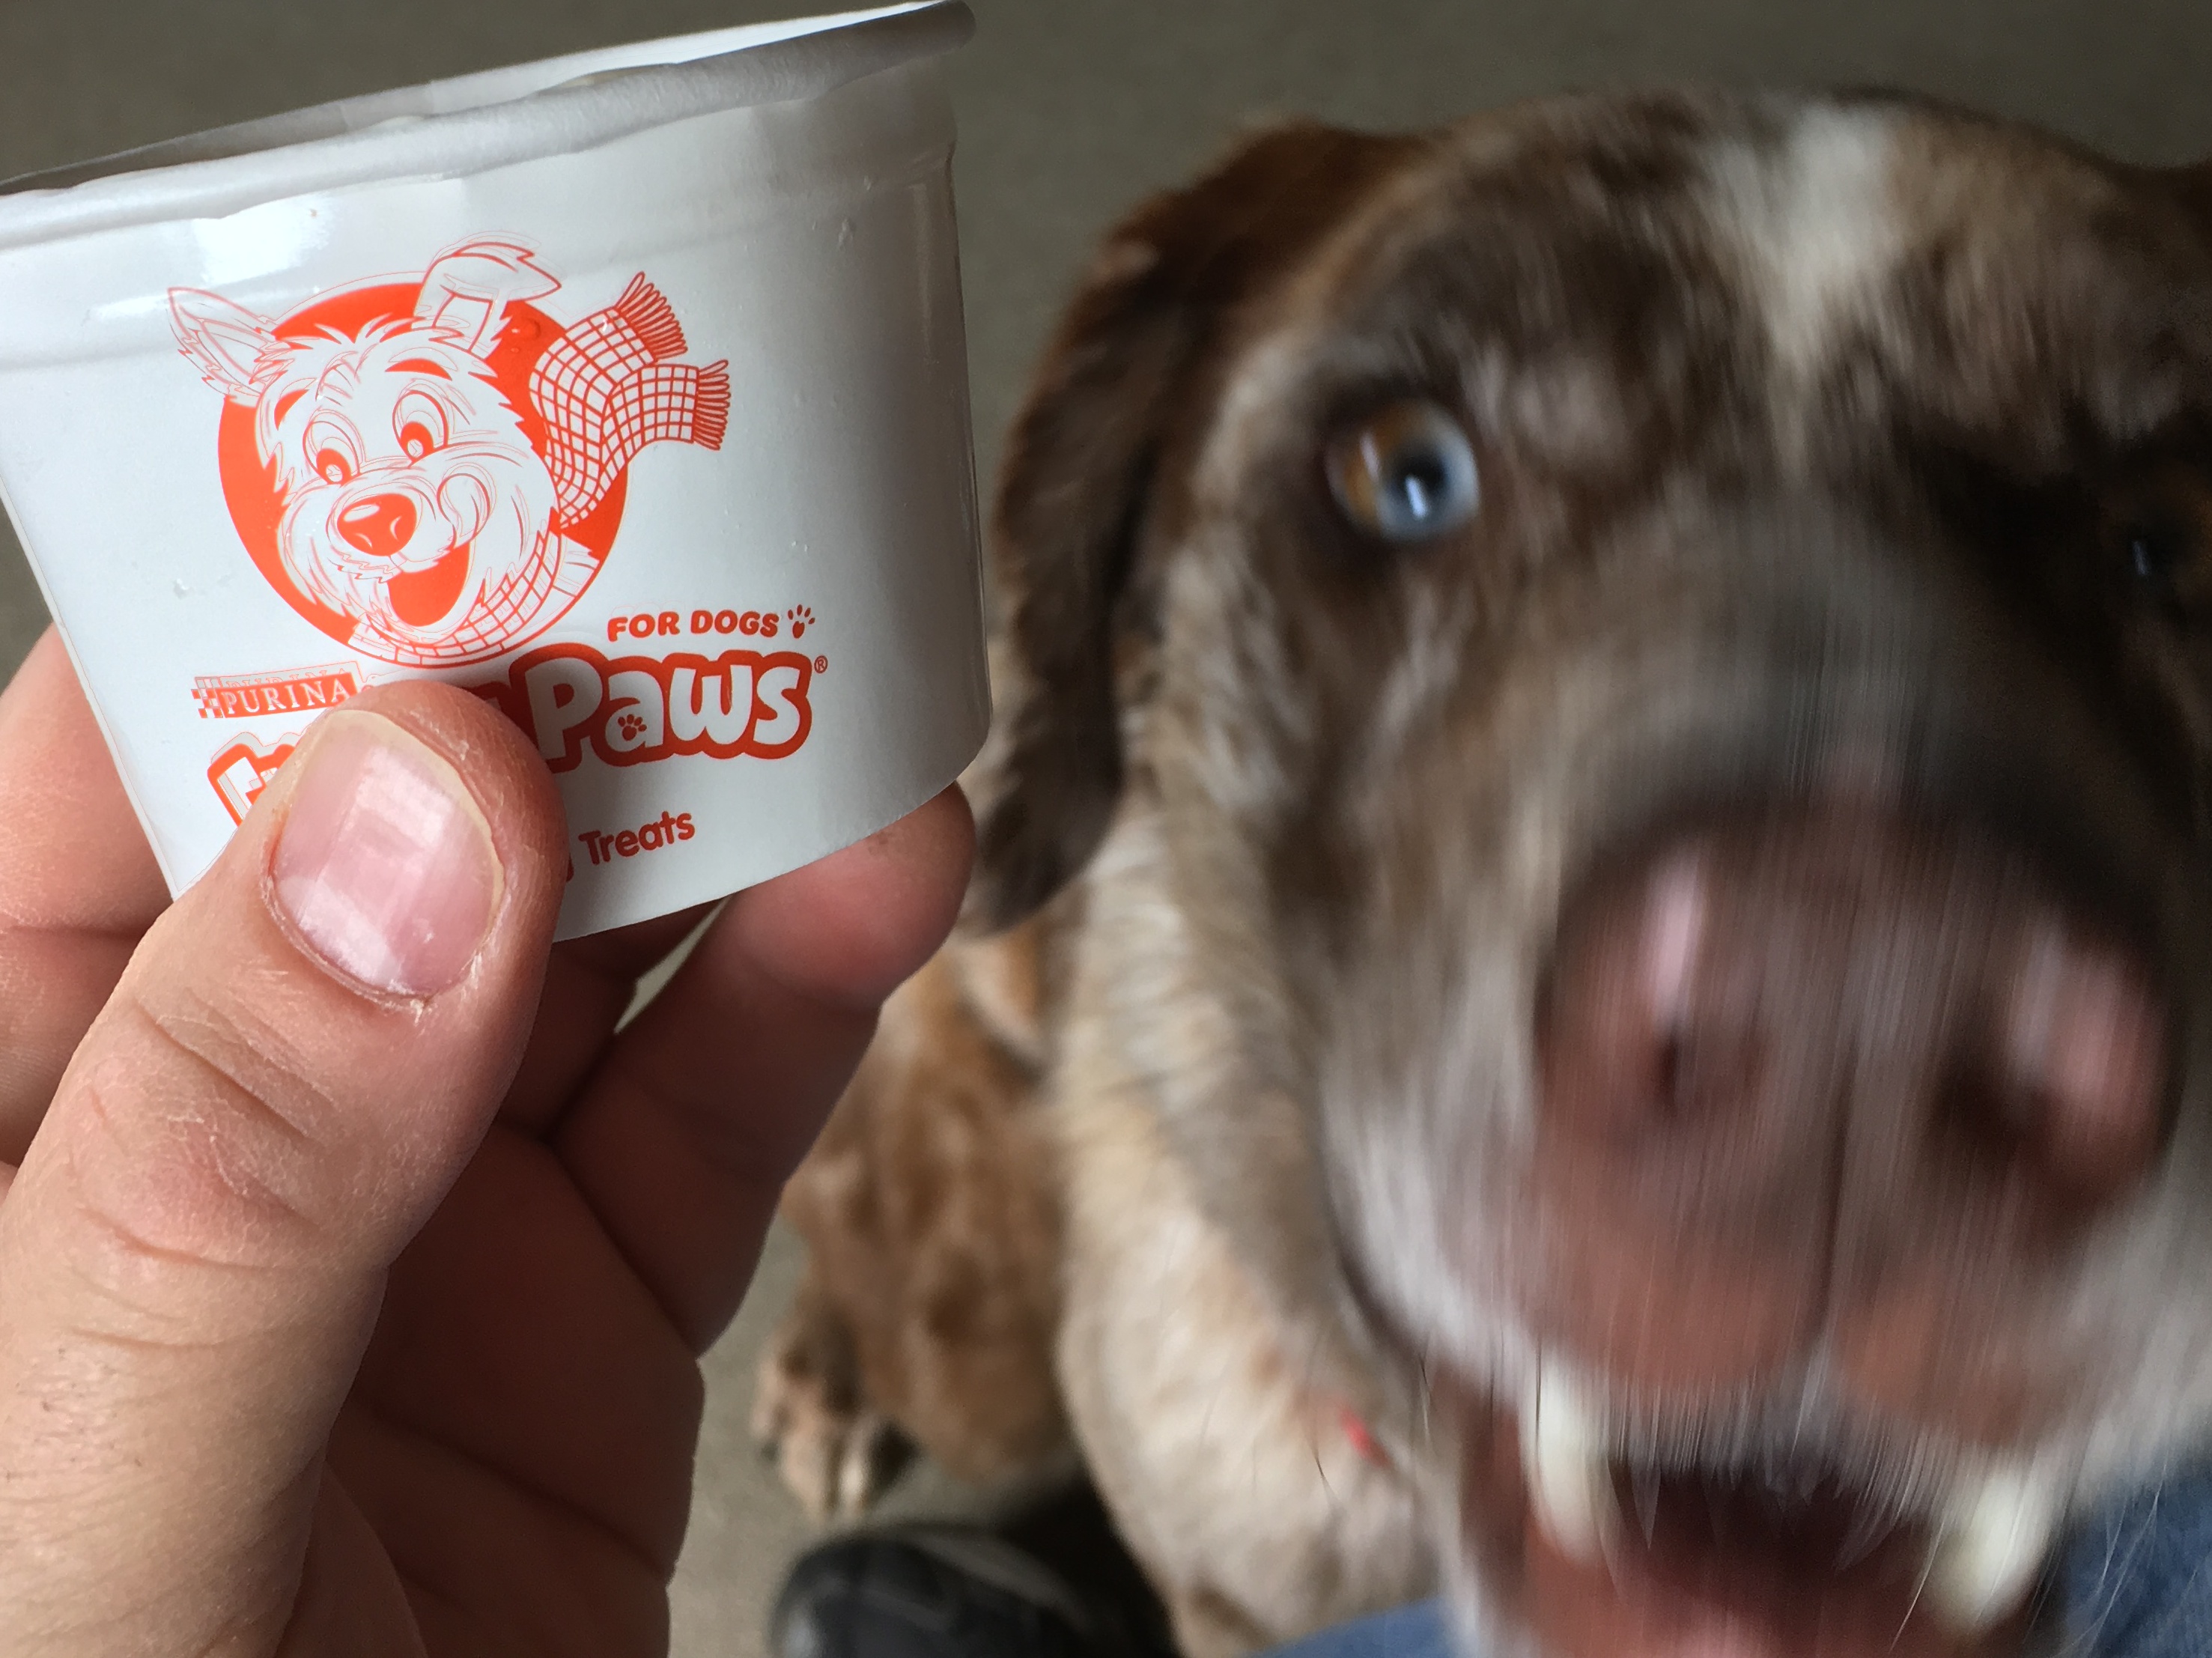
puppy, dog, mammal, felix, animal shelter, dog like mammal